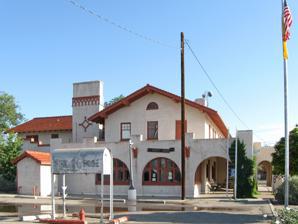
Building: Belen Harvey House
Country: United States of America
Year built: 1910
United States historic place Belen Harvey House U.S. National Register of Historic Places NM State Register of Cultural Properties Location in New Mexico Show map of New Mexico Location in United States Show map of the United States Location 104 North 1st Street, Belen, New Mexico Coordinates 34°39′36″N 106°46′02″W / 34.66000°N 106.76722°W / 34.66000; -106.76722 ( Belen Harvey House ) Area less than one acre Built 1910 Architect Myron Church Architectural style Mission / Spanish Revival NRHP reference No. 83004180 NMSRCP No. 886 Significant dates Added to NRHP October 28, 1983 Designated NMSRCP October 1, 1982 The Belen Harvey House , at 104 North 1st Street in Belen, New Mexico , also known as the Harvey House Museum , was believed to have been built in 1901 as the Santa Fe Hotel, however this theory was disproved in 2001 by an architectural engineer from the Office of Historic Preservation out of Santa Fe.  The building was built in 1910 as a Harvey House , one of a number of restaurants at railway stations in the U.S. southwest. The architect for the building was Myron Church and the architectural style is Mission / Spanish Revival . The building is currently used as a museum. It was listed on the National Register of Historic Places in 1983. References